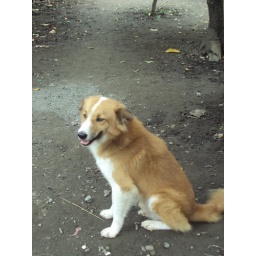
The dog in the house